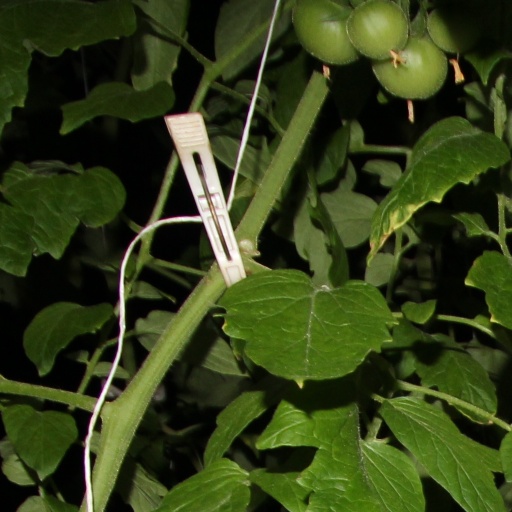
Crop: tomato